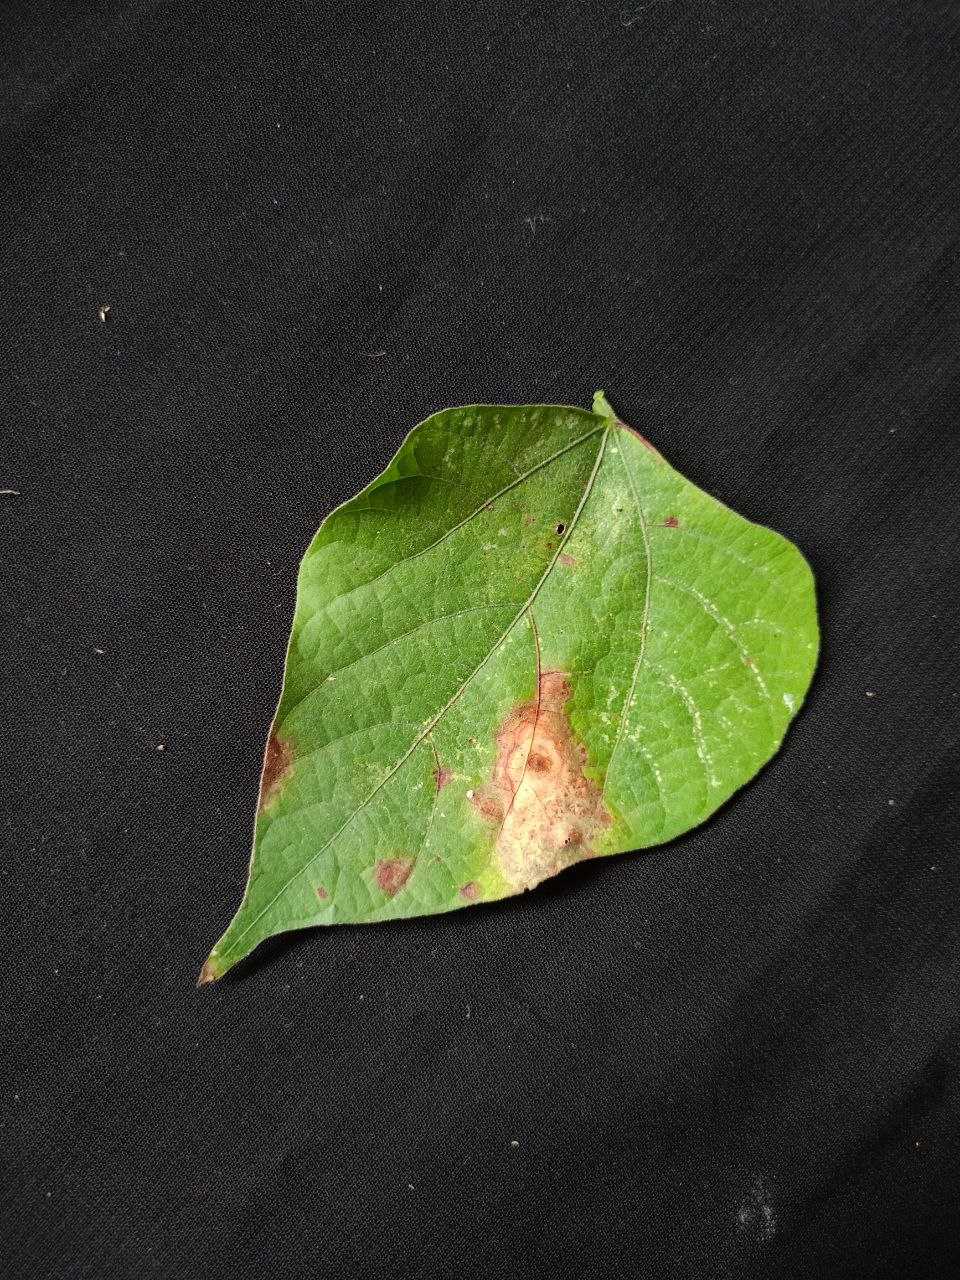
Crop: bean
Leaf condition: Blight